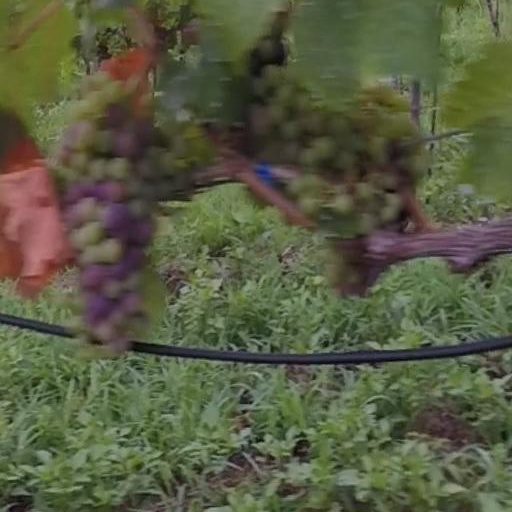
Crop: grape